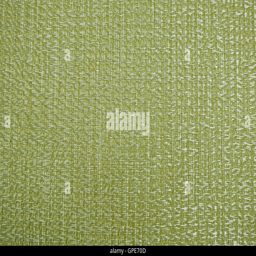
monotone texture of the textile